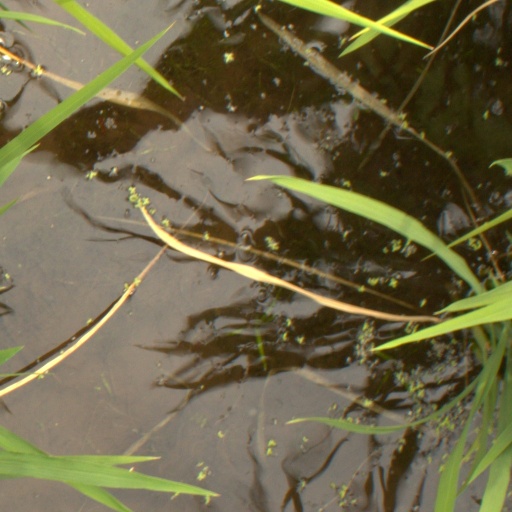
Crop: rice